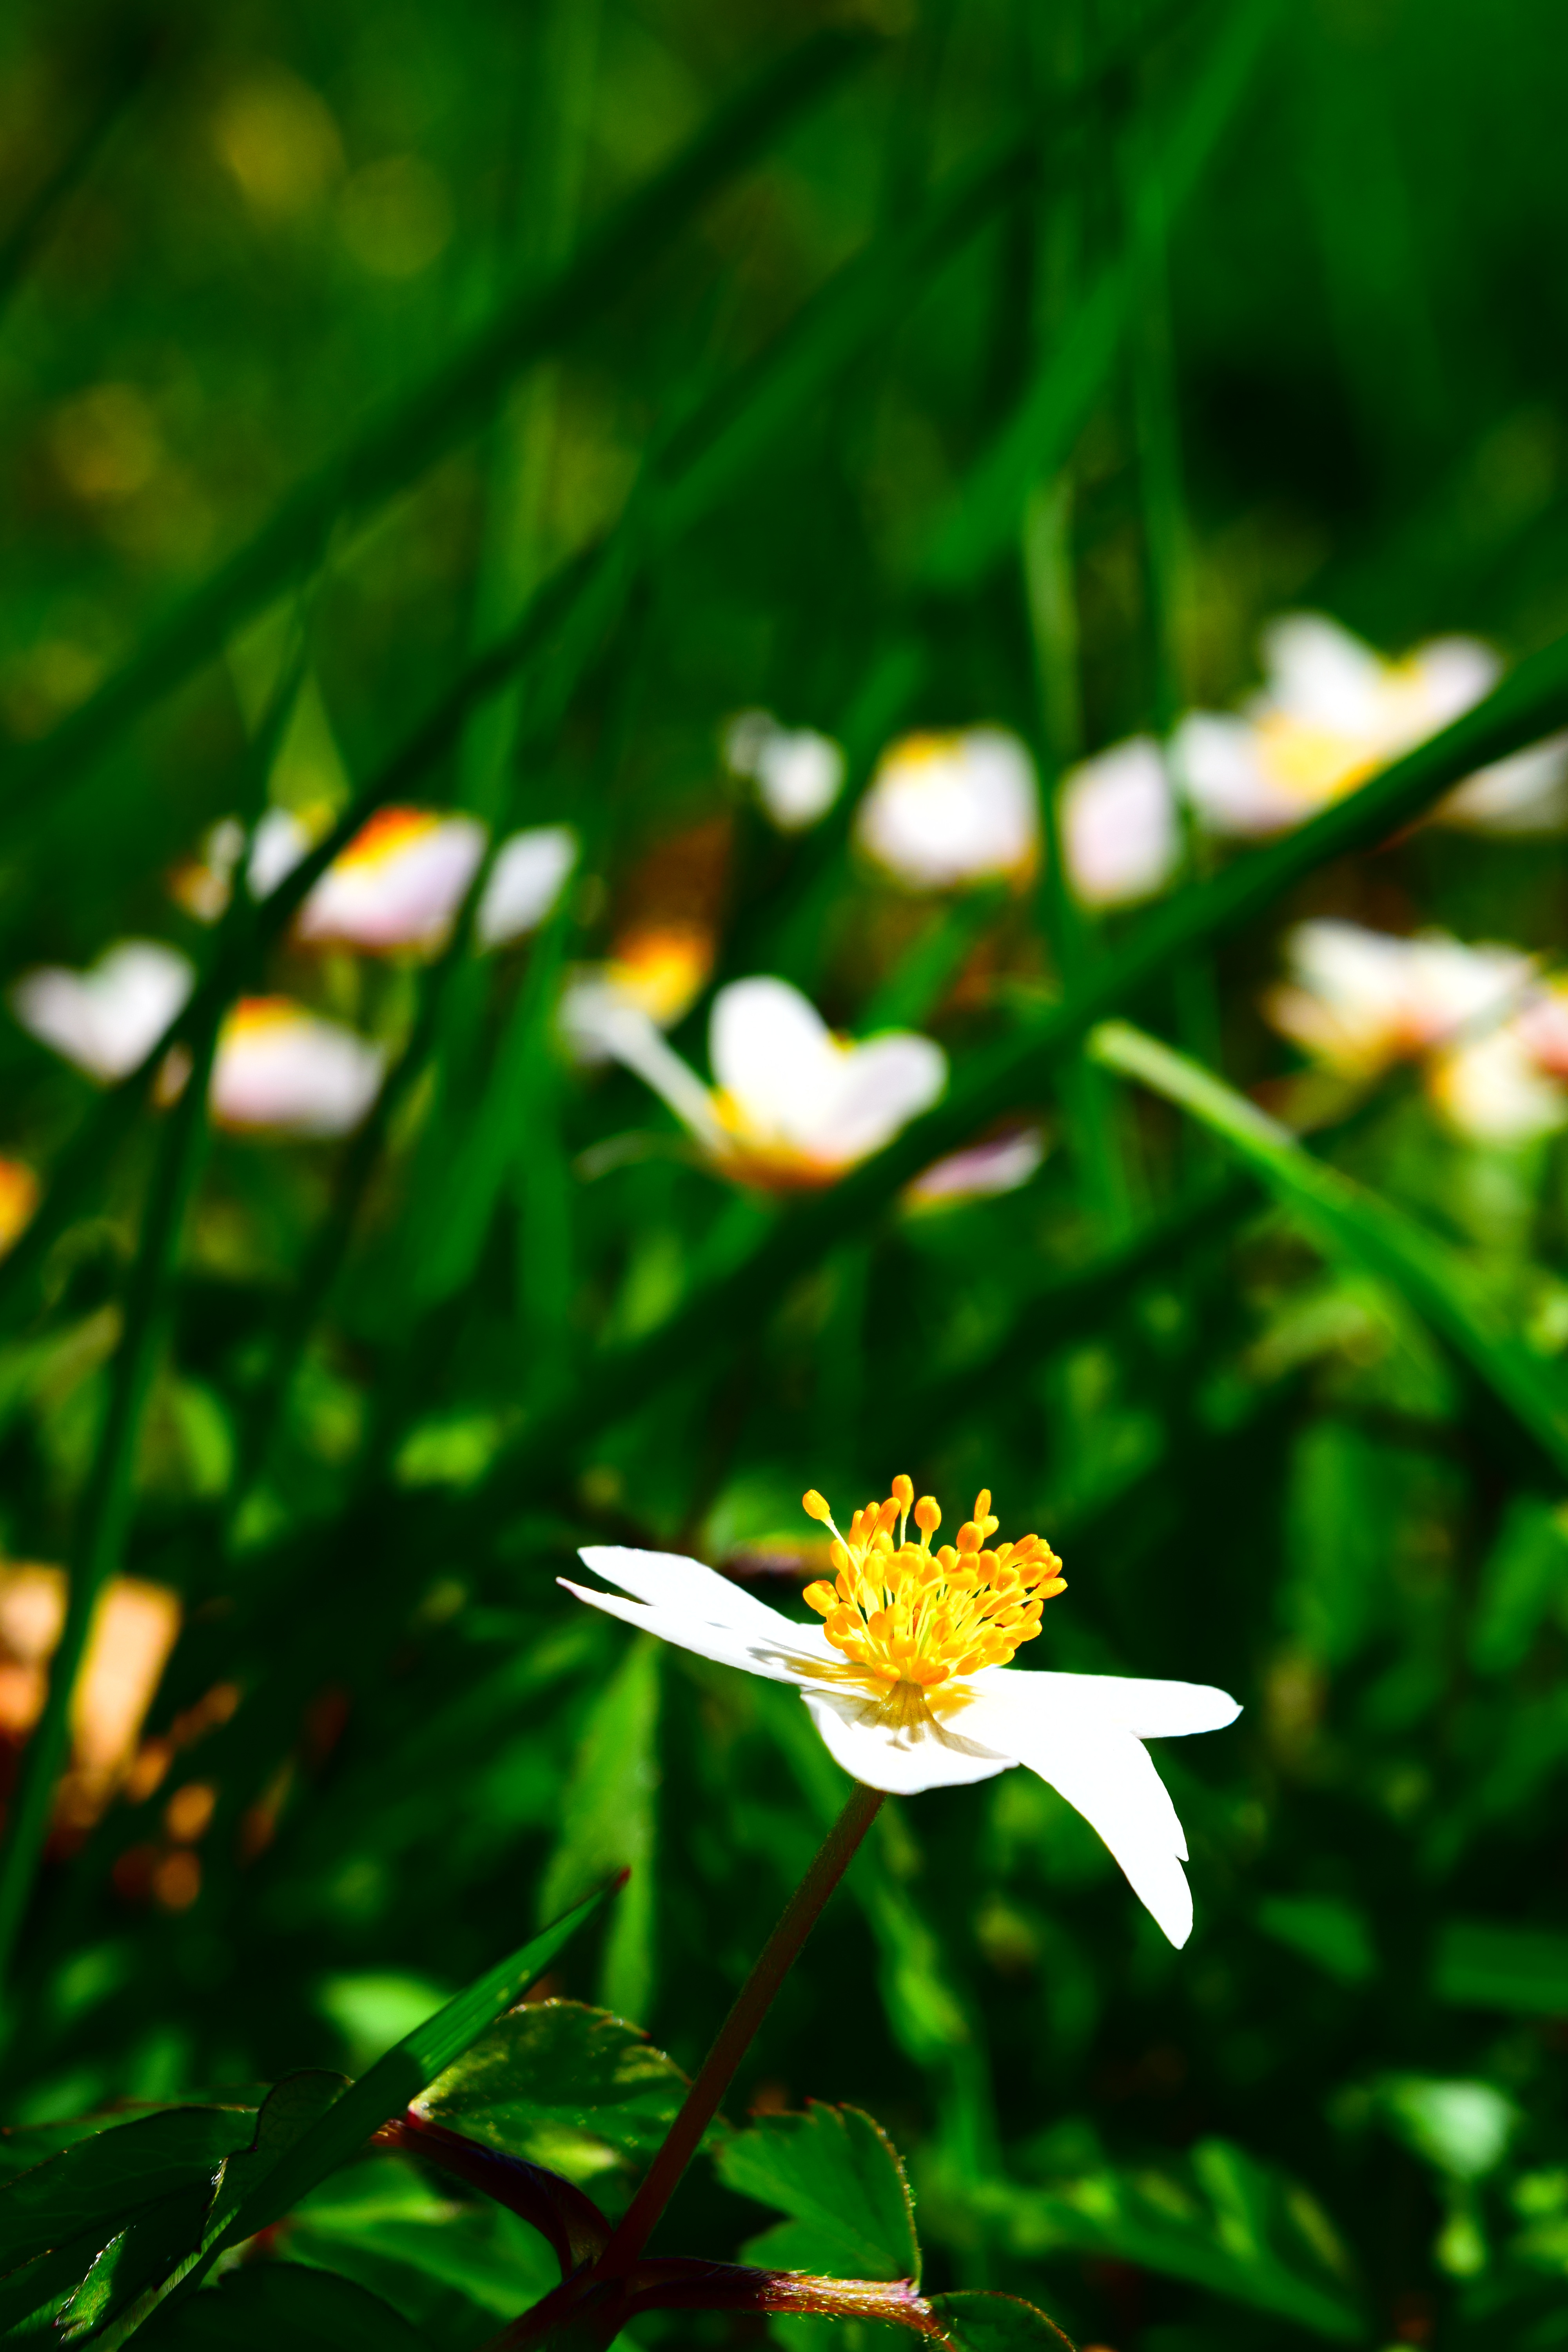
nature, grass, branch, blossom, plant, meadow, sunlight, leaf, flower, bloom, spring, green, jungle, botany, yellow, flora, fauna, wild flower, wildflower, close up, macro photography, wood anemone, flowering plant, plant stem, land plant